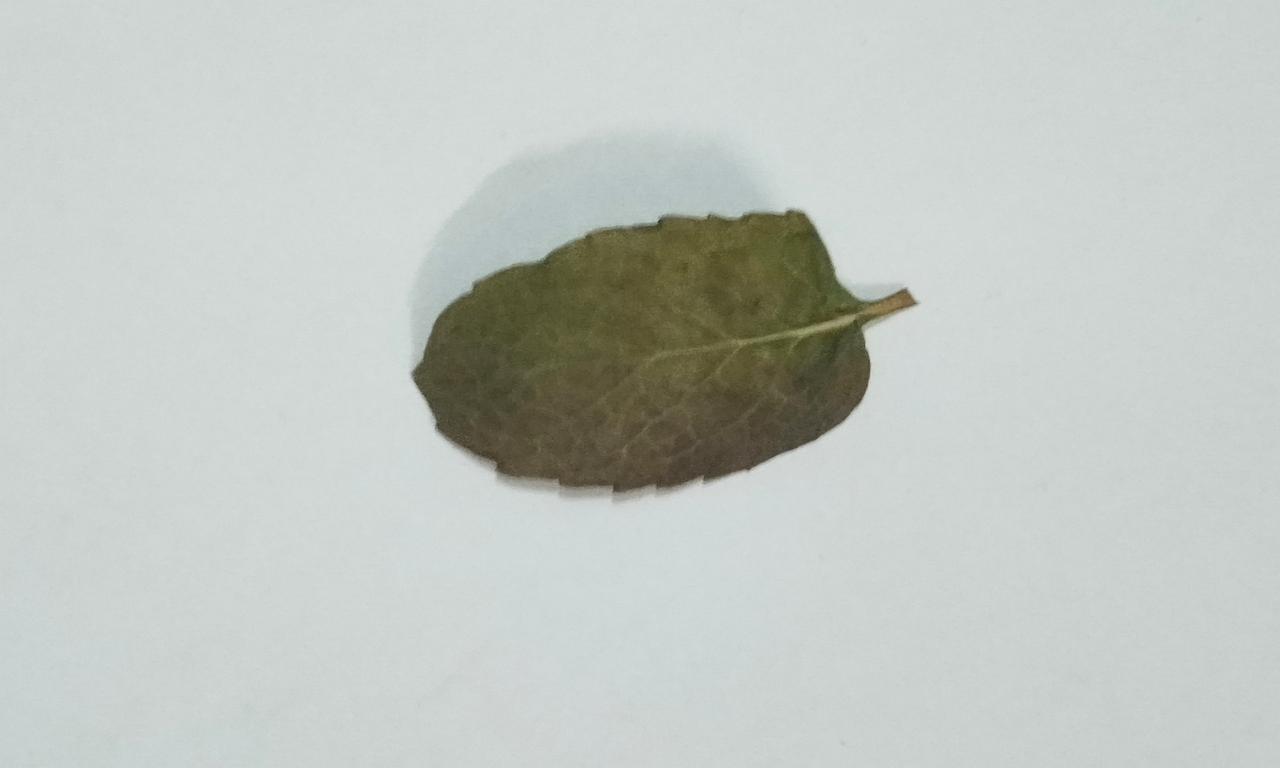
Label: Dried